Ilyushin Il-14

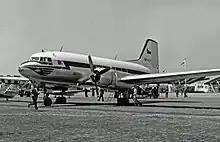
An Avia 14T of CSA displayed at the 1957 Paris Air Show

The development into the Il-14 was a vast improvement over the Il-12, with a new wing and a broader tailfin. It was powered by two 1,400 kW (1,900 hp) Shvetsov ASh-82T-7 radial piston engines. These changes greatly improved aerodynamic performance in engine-out conditions.